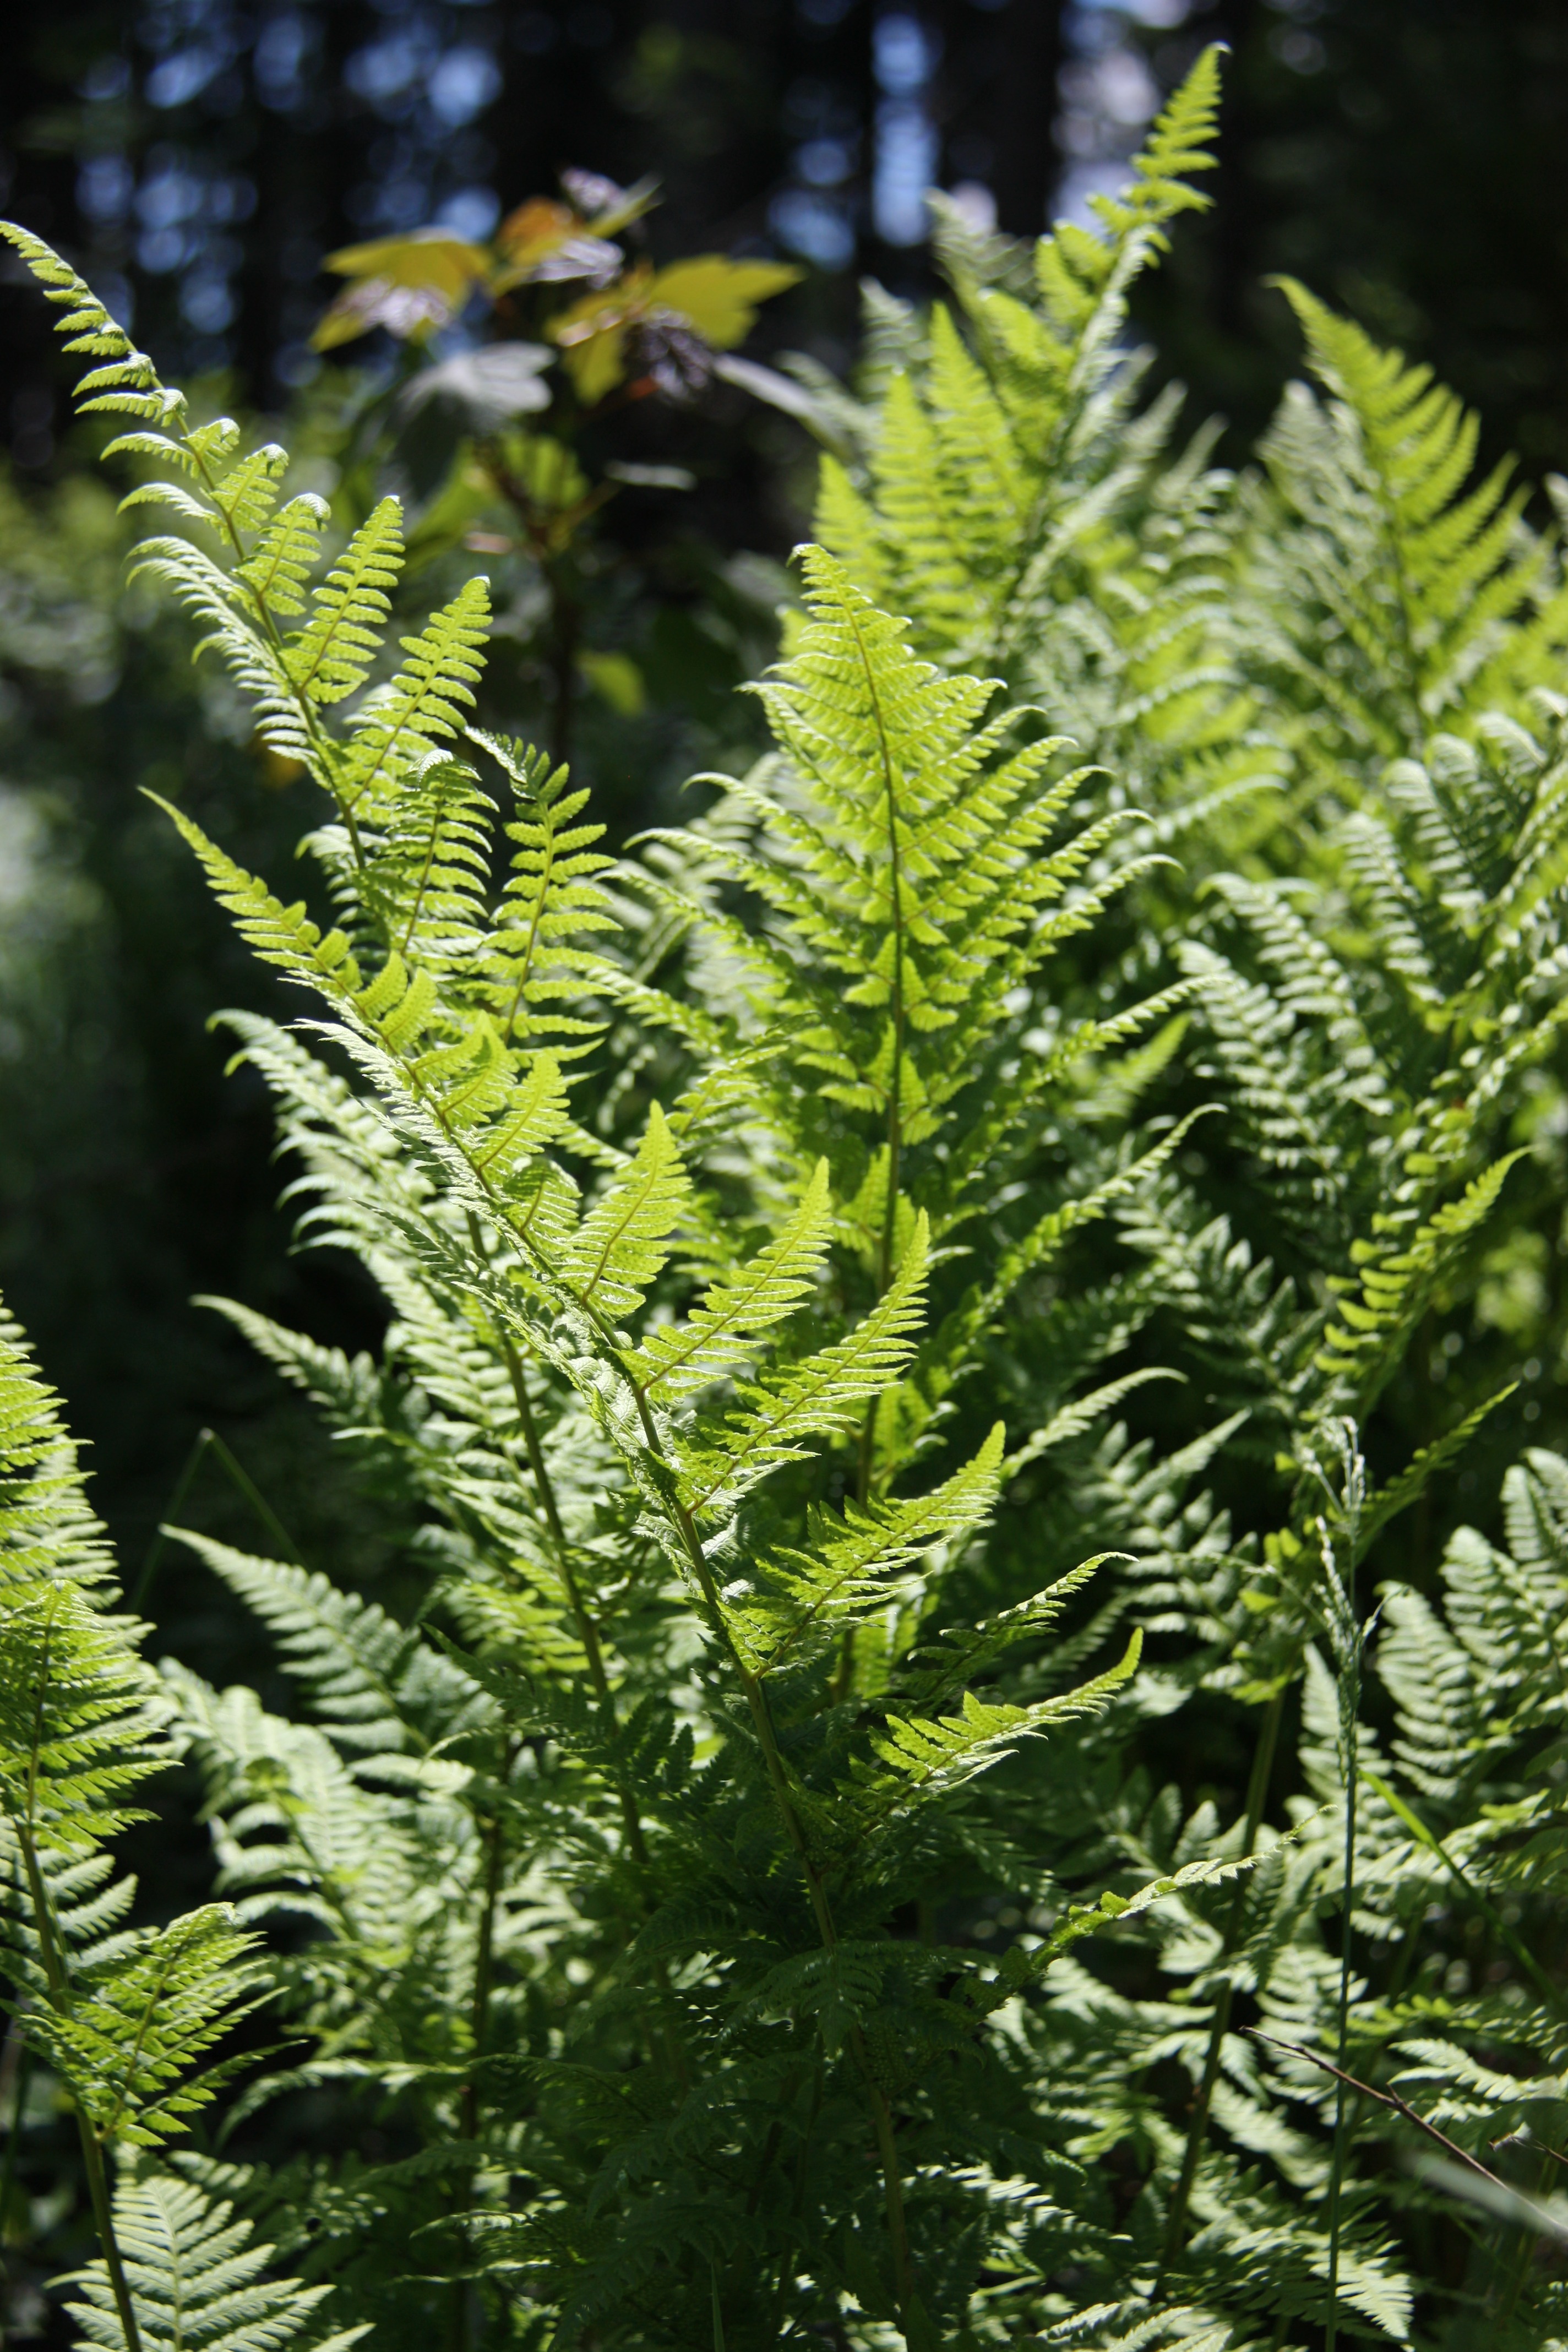
nature, plant, leaf, flower, green, botany, flora, fern, vegetation, flowering plant, plant stem, land plant, ferns and horsetails, vascular plant, ostrich fern